Marcelo Camelo

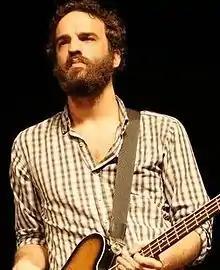

Marcelo de Souza Camelo (Rio de Janeiro, February 4, 1978) is a Brazilian composer, singer, guitarist, and poet. He is best known as composer and lead guitarist of the Brazilian band Los Hermanos. Since the end of the band, he continues composing for many interpreters, mainly Maria Rita and Ivete Sangalo. In 2008, his first solo CD, "Sou", was released.